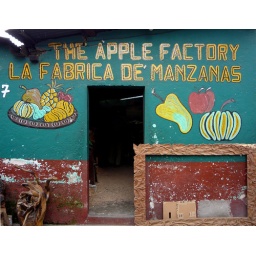
Small apple factory and home in Antigua, Guatemala.